Noelle Scaggs

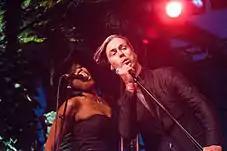
Michael Fitzpatrick and Scaggs

Six months after their first performance they had slots at Lollapalooza and Telluride Blues & Brews. In late 2009 they toured with Hepcat, Flogging Molly, and opened eight concerts for Maroon 5. The band signed to Dangerbird Records in April 2010, and Scaggs has since appeared with the band on "Jimmy Kimmel Live!", "Conan" and "The Tonight Show with Jay Leno".